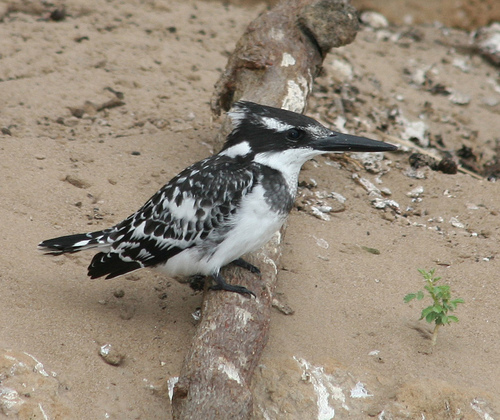
this bird has a large black beak compared to the rest of his size he has a white breast and neck separated by a gray band his wings are black with white flecks and has white surepciliary
this is a white and black spotted bird with a long black pointy beak.
bird has spotted body feathers, white breast feather, and black beak
this bird has an extremely long beak, white and black spots on its wings, a white belly, as well as a white breast and cheek patch.
this bird is white and black in color with a long black beak, and black eye rings.
a petite short tailed bird, with a long black beak, white underside, black and white mottling and striping.
this bird has a black and white crown, white throat, and a black and white speckled secondaries.
this bird has a white belly, a speckled black and white tail and wings, an a large, sharp beak.
the bird has a long thin black bill and a spotted back.
a small black and white bird with a long black beak.
Species: Pied Kingfisher